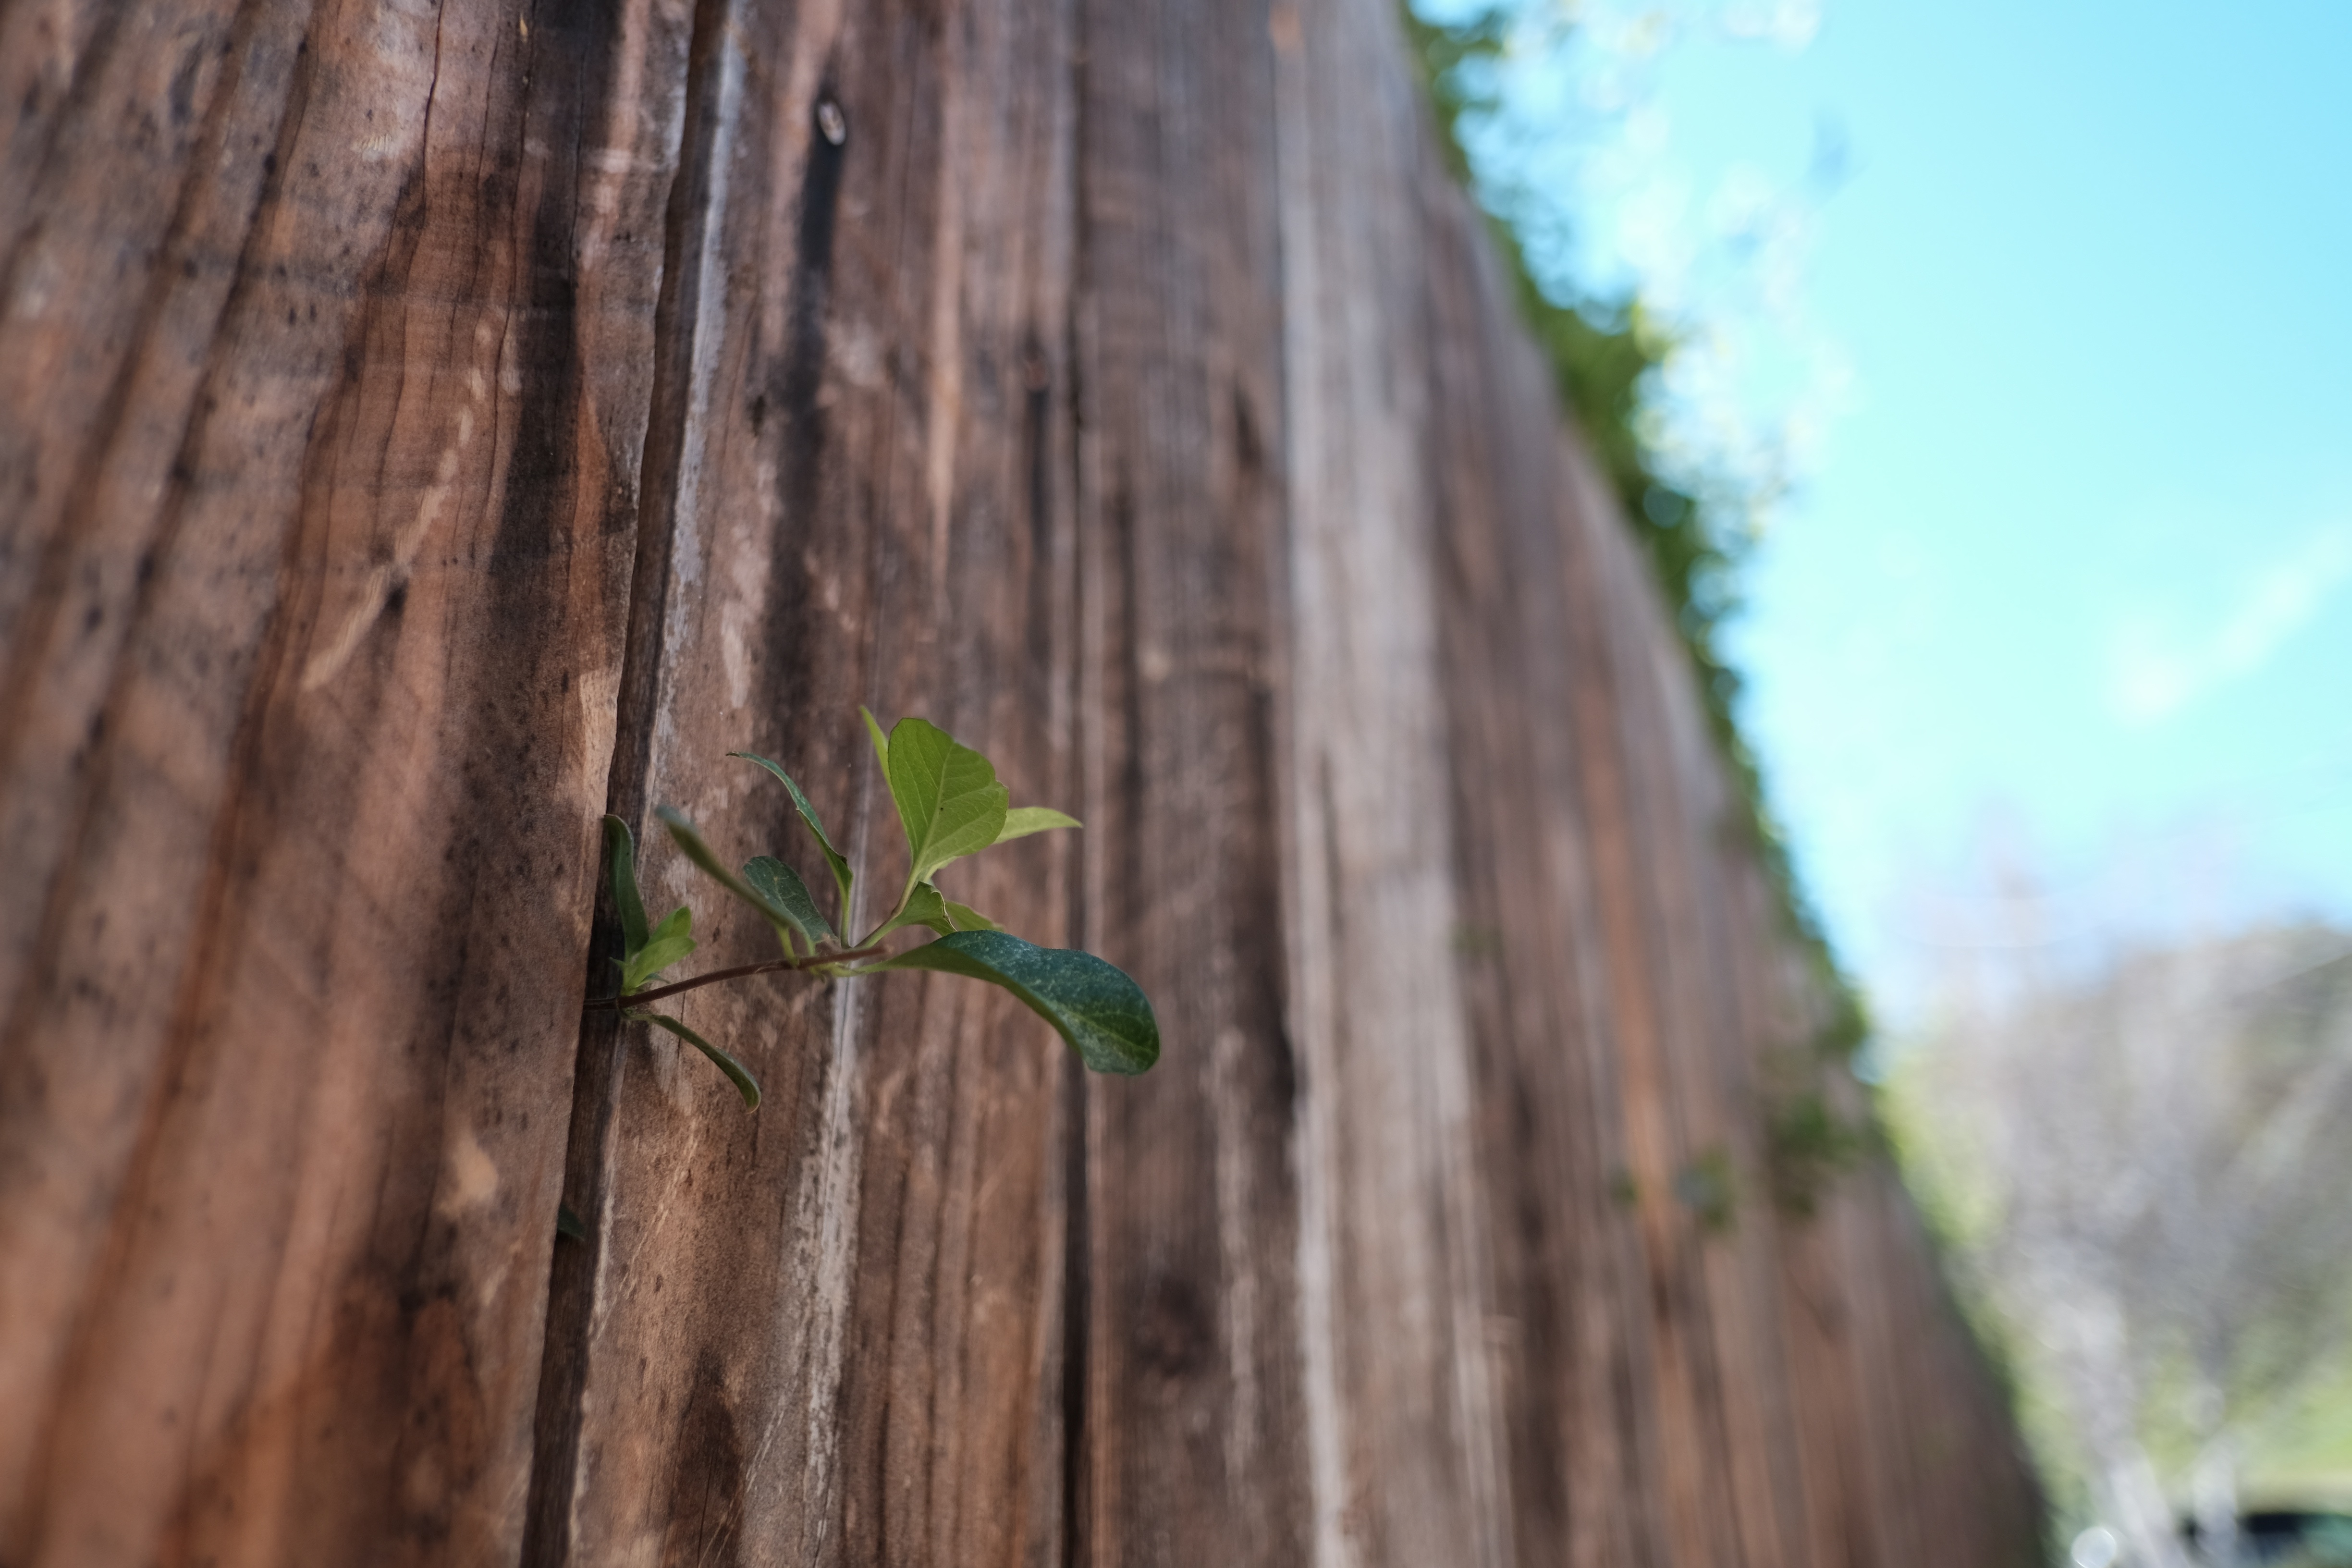
tree, nature, forest, branch, wood, leaf, flower, trunk, green, jungle, fauna